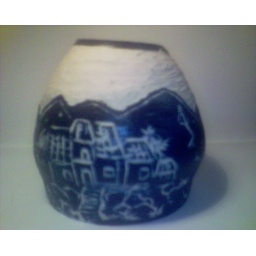
blue bowl in ceramics